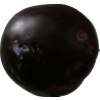
Label: plum